Lynda Tolbert-Goode

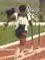
Tolbert-Goode at the 1996 Summer Olympics 100 m hurdles

Lynda Tolbert-Goode (born October 3, 1967, in Washington, D.C.) is a retired American hurdler and sprinter. She claimed the bronze medal in the women's 100 m hurdles event at the 1993 World Championships in Stuttgart, Germany.